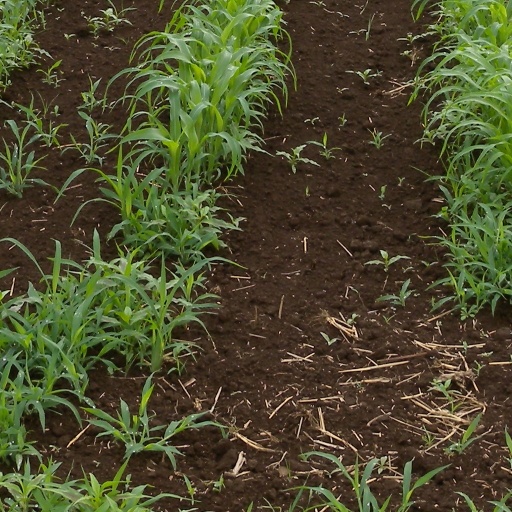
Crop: sorghum